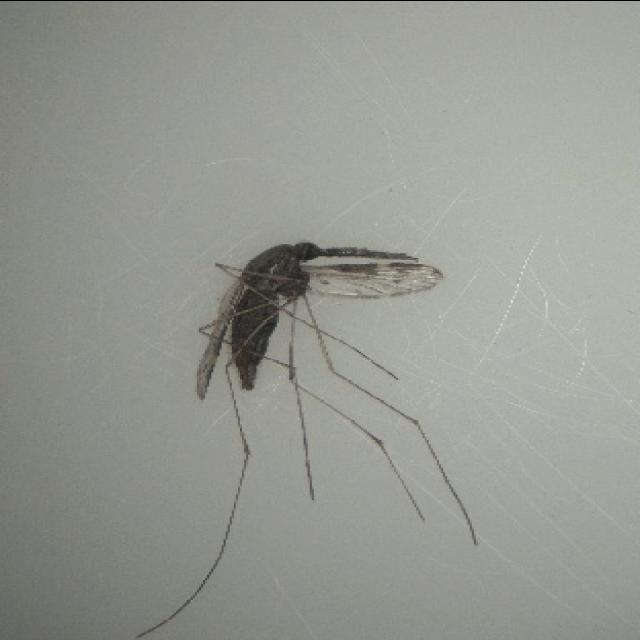
Species: anopheles_sinensis